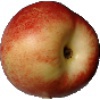
Label: Nectarine 1